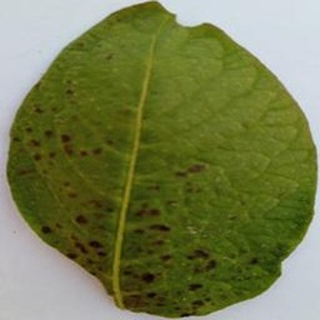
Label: potato_early_blight